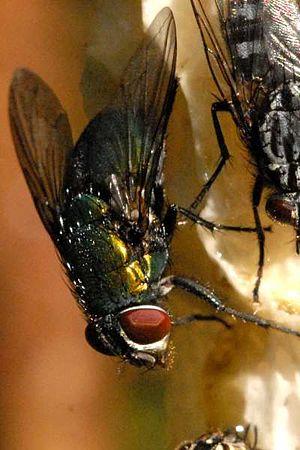
Lucilia bufonivora est une espèce de mouches de la famille des Calliphoridae et du genre Lucilia. Au stade larvaire, cette espèce eurasienne et nord-américaine est un parasite externe obligatoire des grenouilles et crapauds et plus spécifiquement du Crapaud commun. Cette myiase provoque irrémédiablement la mort de l'animal parasité.